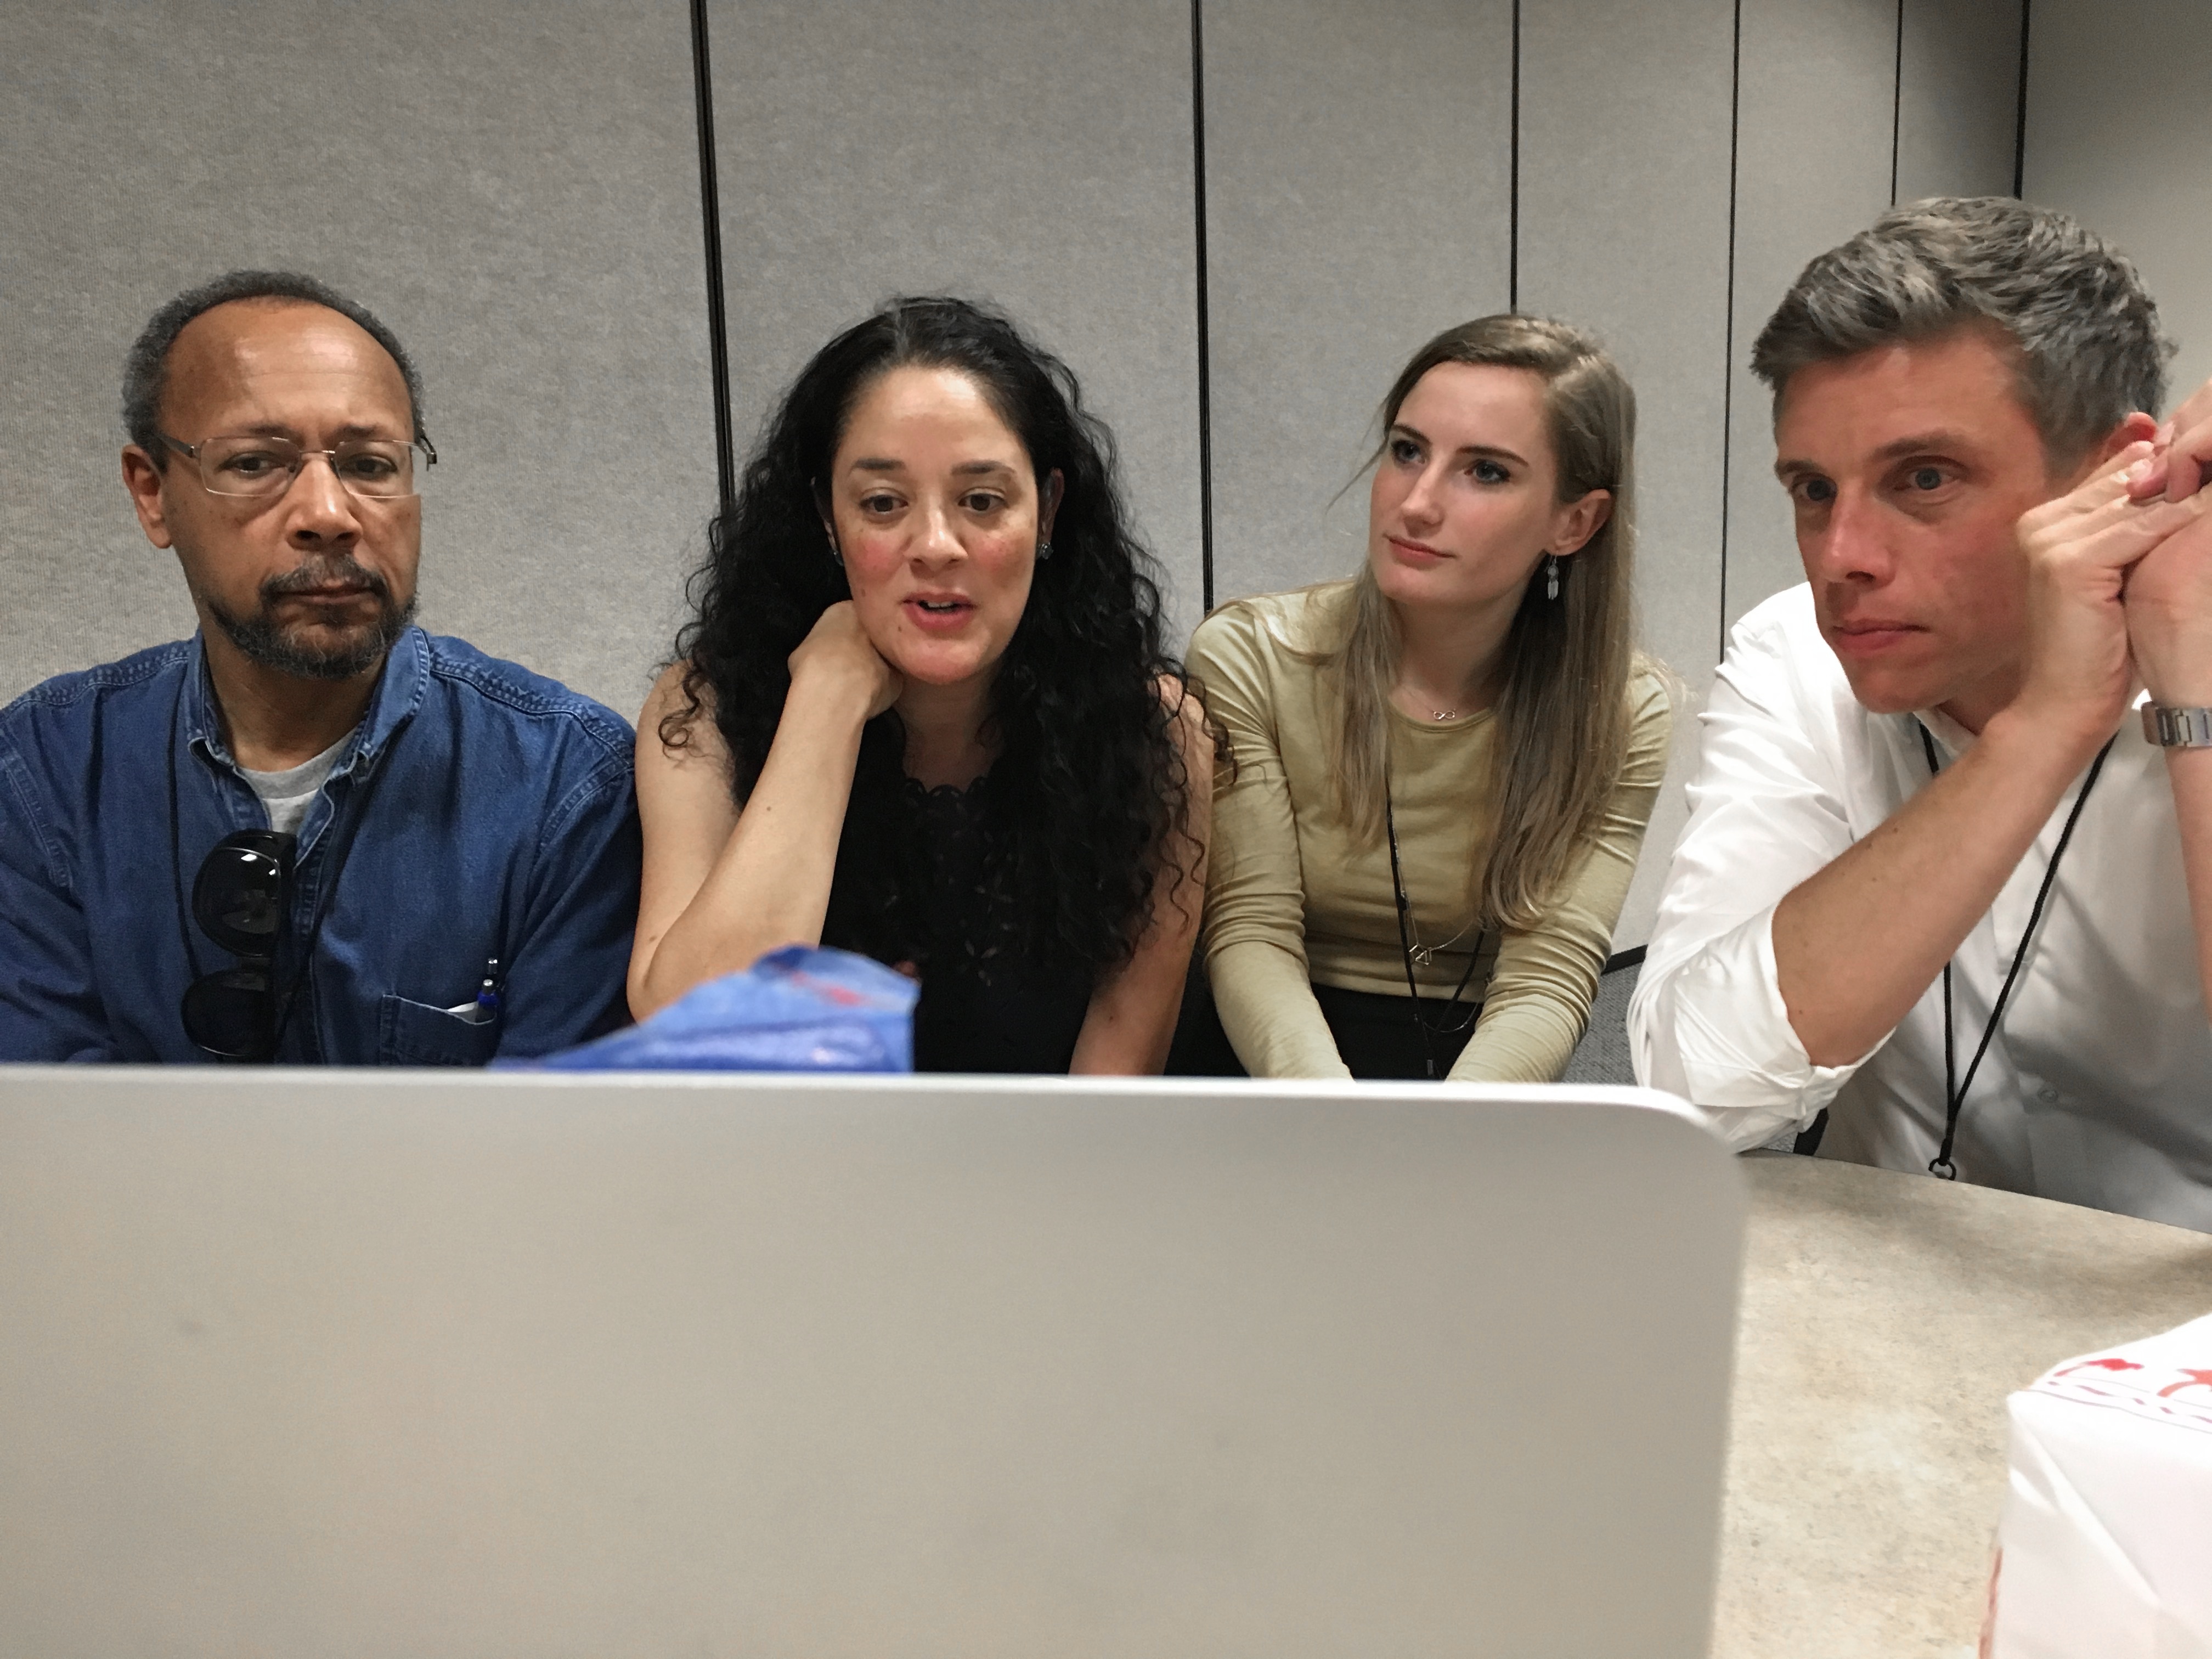
person, youth, conversation, 2016dml